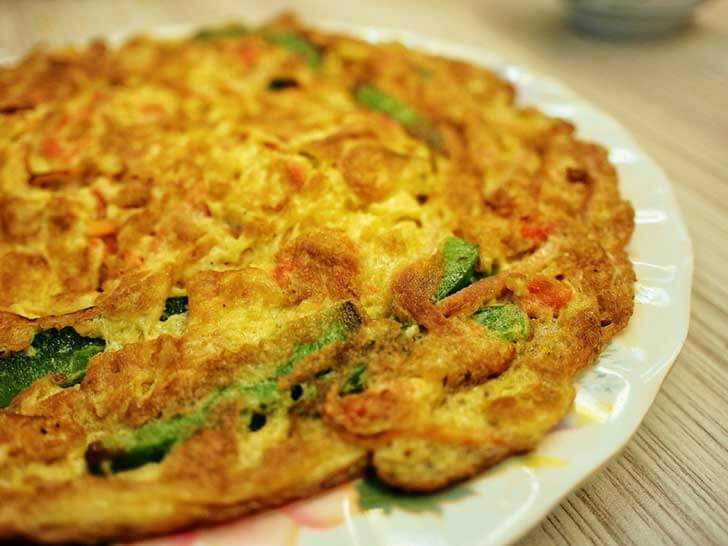
Label: telur_dadar